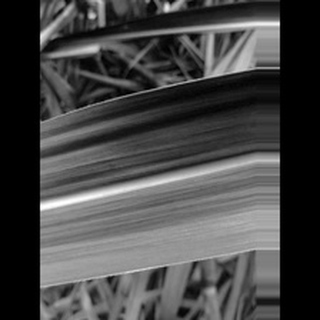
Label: healthy_sugarcane